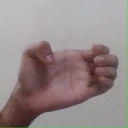
अक्षर: ख